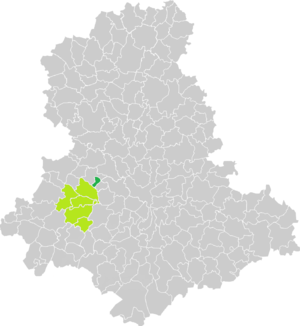
Carte de situation de la commune de Sainte-Marie-de-Vaux (en vert foncé) dans le votre Canton (en vert clair) sur une carte des communes de la Haute-Vienne
Sainte-Marie-de-Vaux est une commune française située dans le département de la Haute-Vienne en région Nouvelle-Aquitaine.